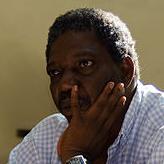
Age: 52